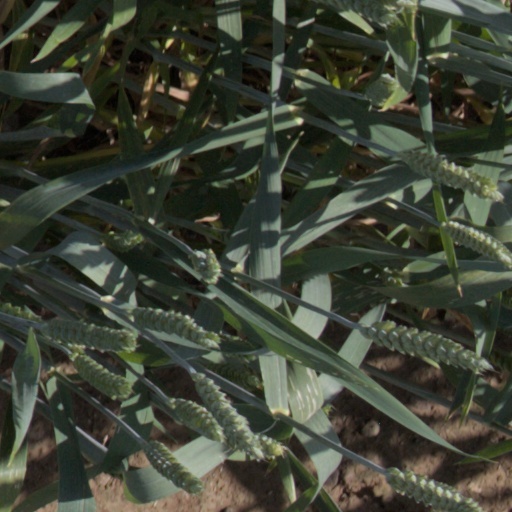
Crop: wheat